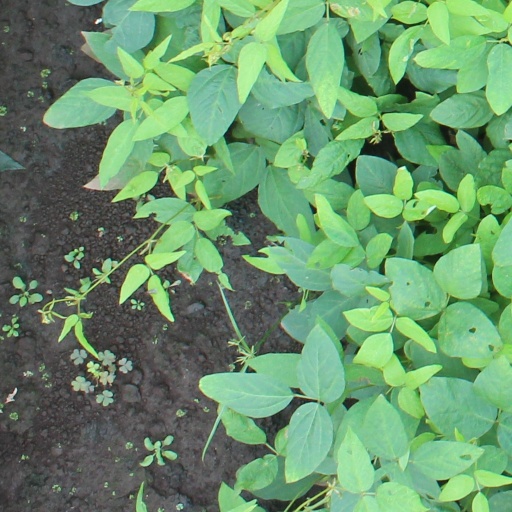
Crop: soybean